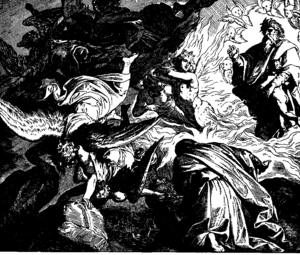
Gravure en bois pour «Die Bibel in Bildern», 1860."